Greatest Hits Radio Edinburgh, Lothians & Fife

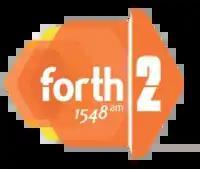
Forth 2 logo used from 2013 to 2015.

Radio Forth was launched on 22 January 1975 by its then managing director the late Richard Findlay. His opening speech included "This, for the very first time is Radio Forth". Steve Hamilton was the first on-air presenter, hosting the breakfast show.